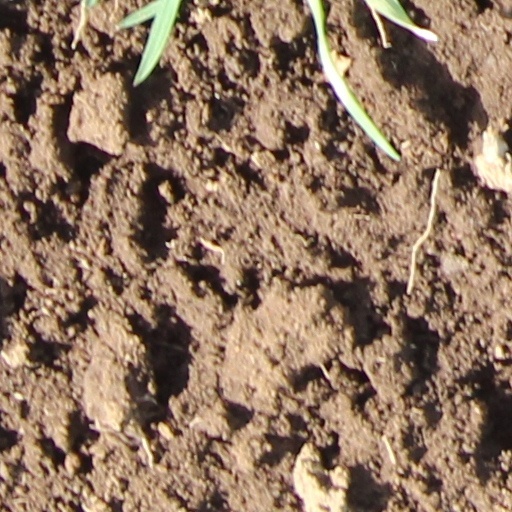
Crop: wheat